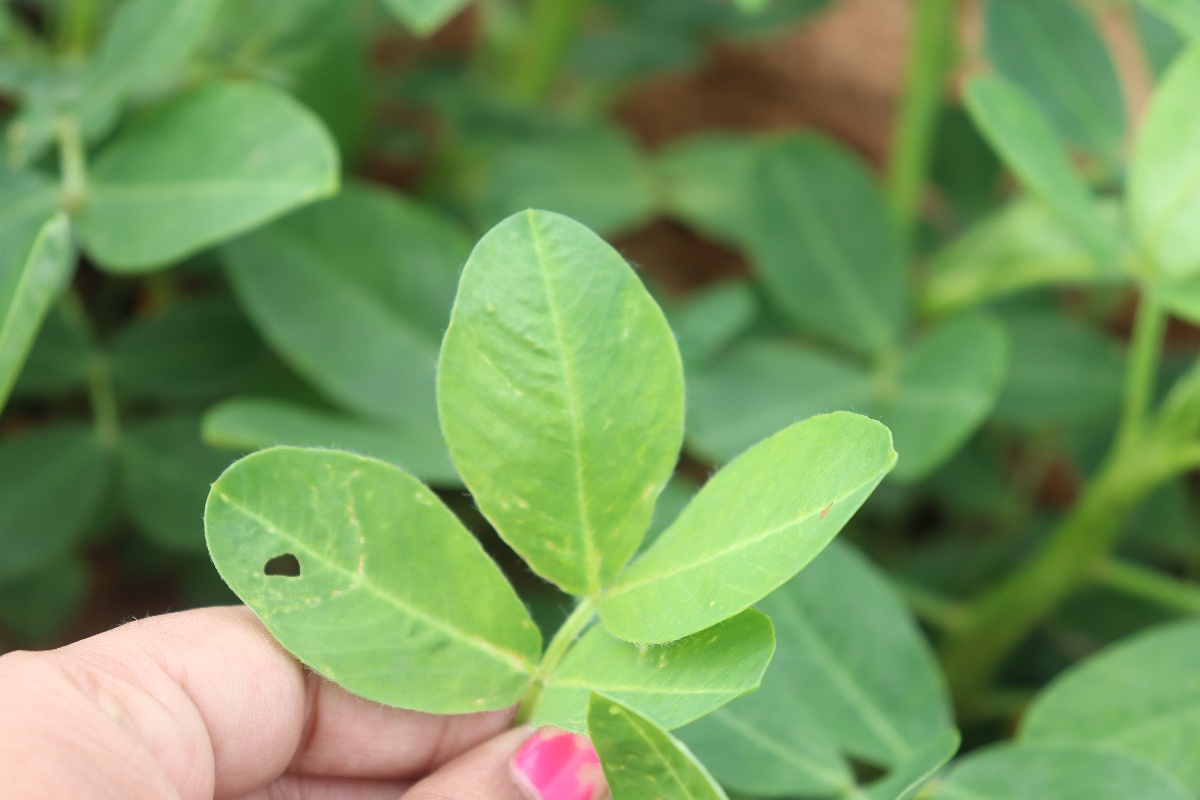
Label: healthy leaf